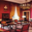
Label: couch